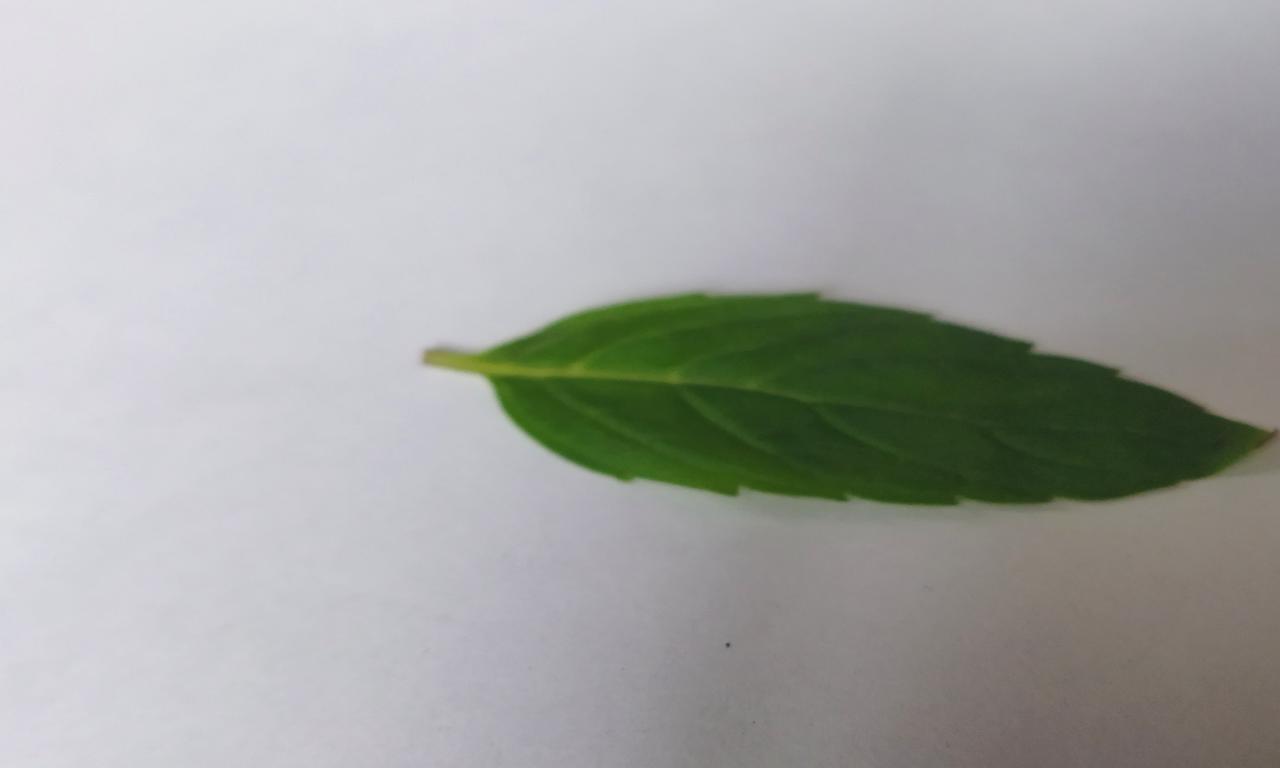
Label: Fresh